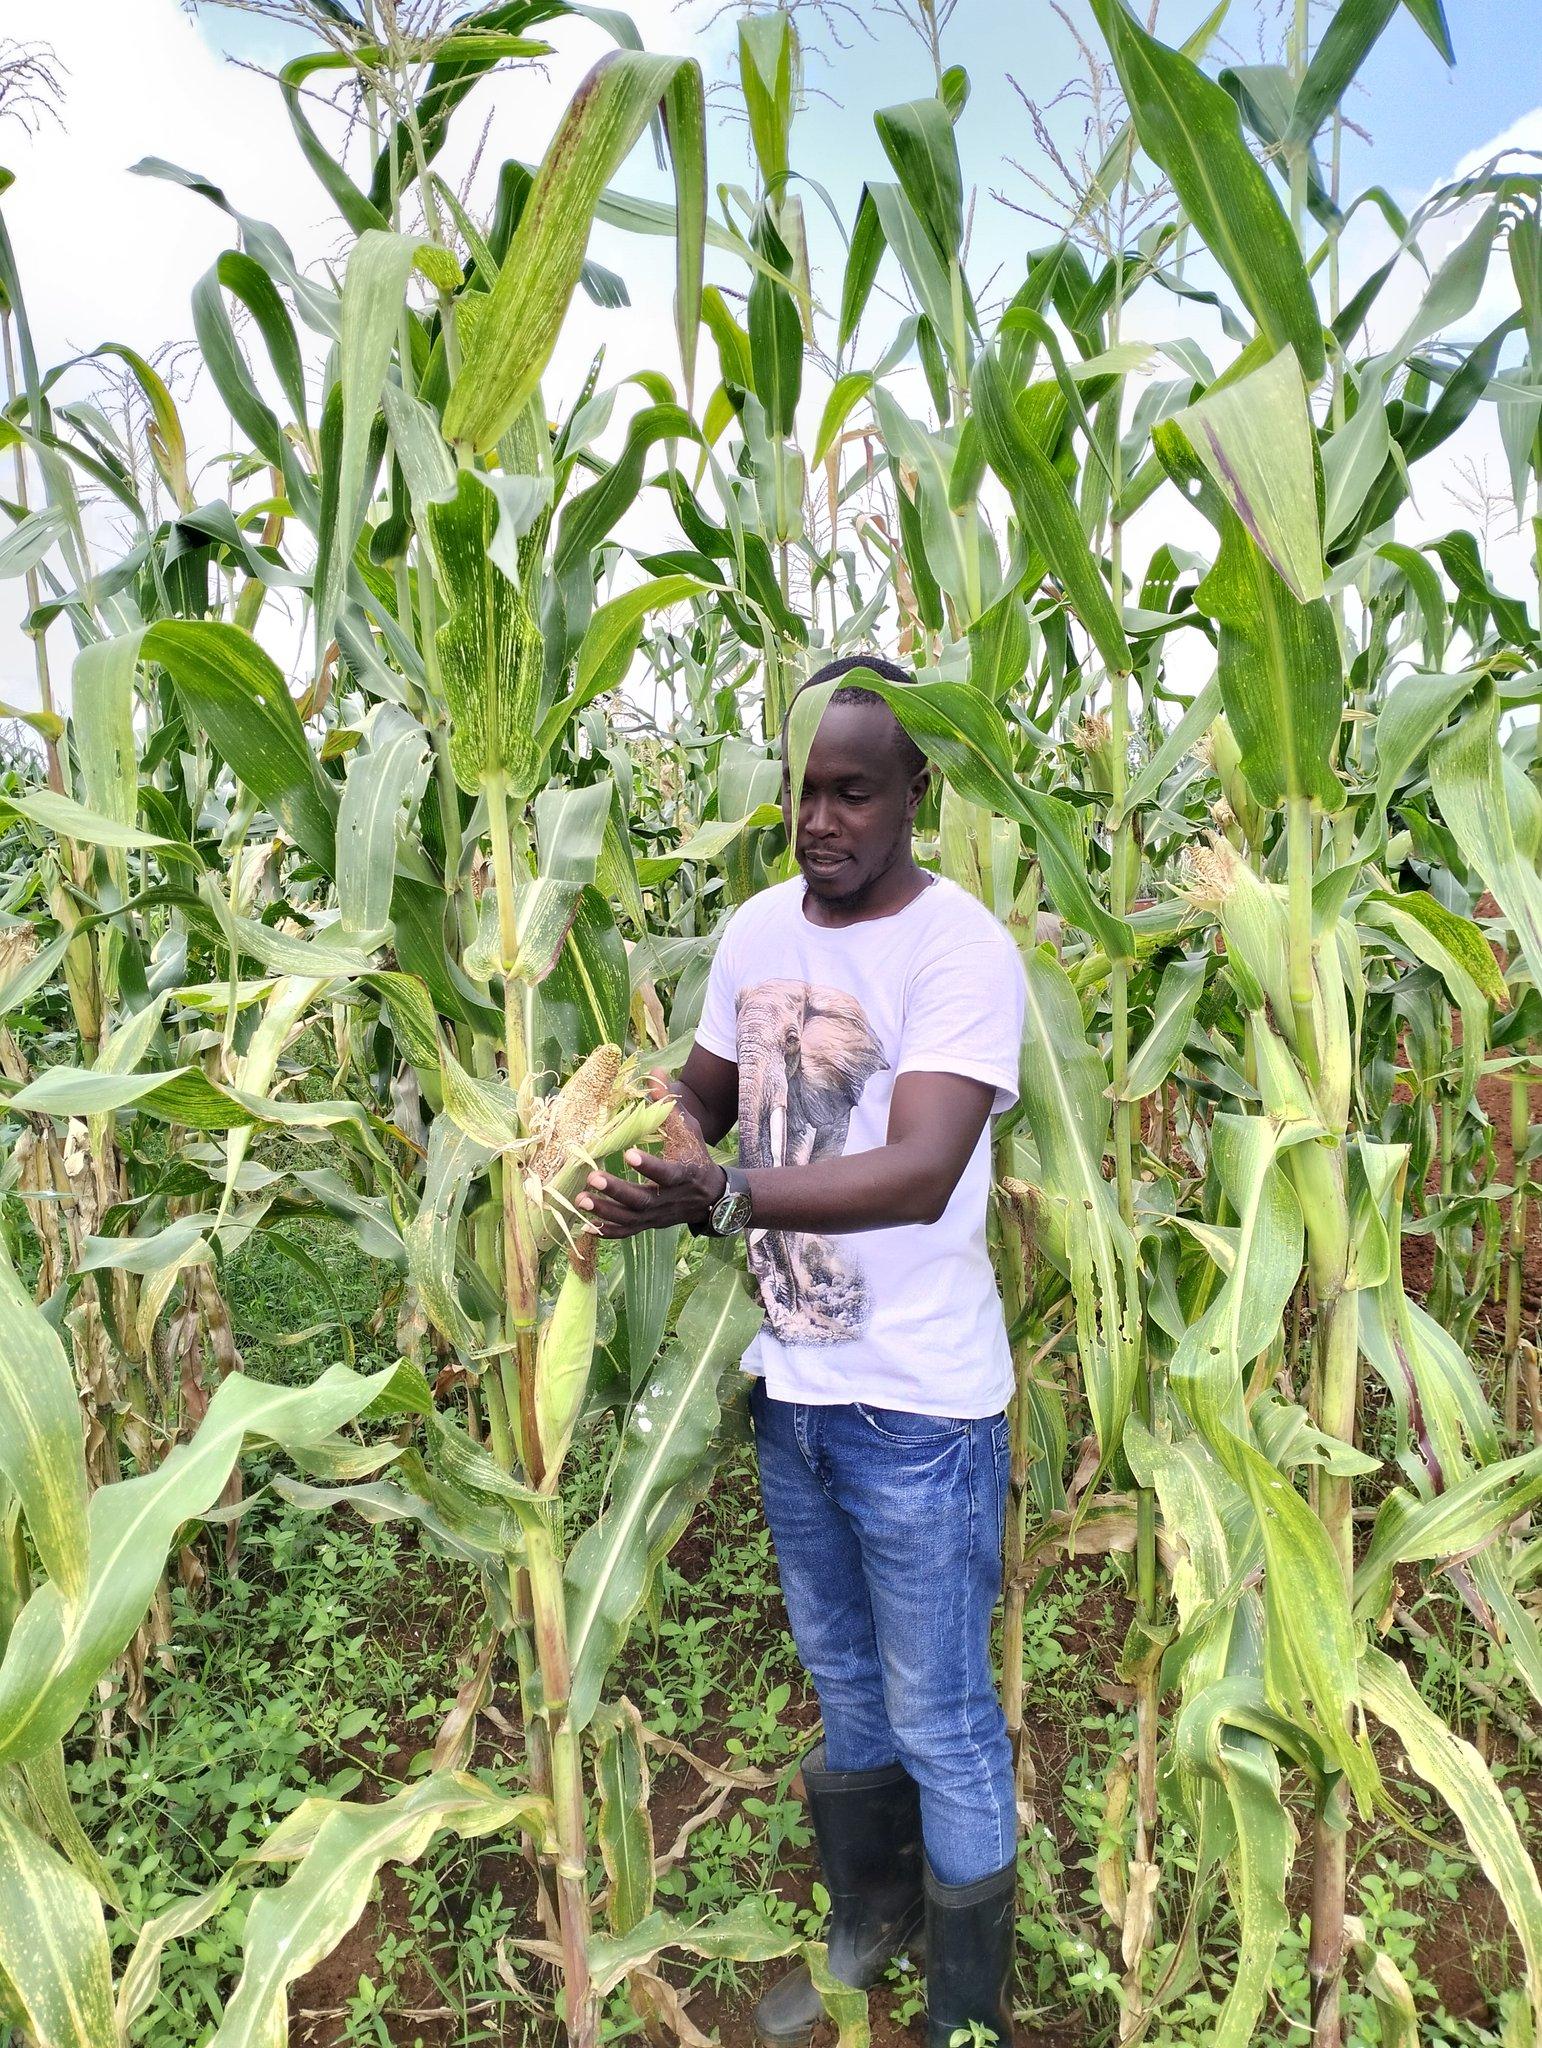
Mahindi yamepandwa katika seemu ya shamba yamestawi, yamezaa lakini bado hayajakomaa,mkulima amesimama anakagua, zao la biashara hulimwa mahususi kwaajili ya kuuzwa na kupata kipato